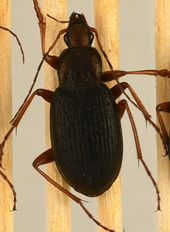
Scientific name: Chlaenius aestivus
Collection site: Smithsonian Environmental Research Center Site (SERC), plot SERC_010